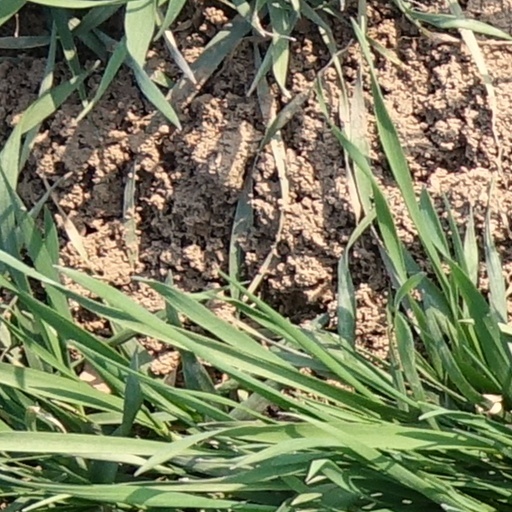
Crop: wheat